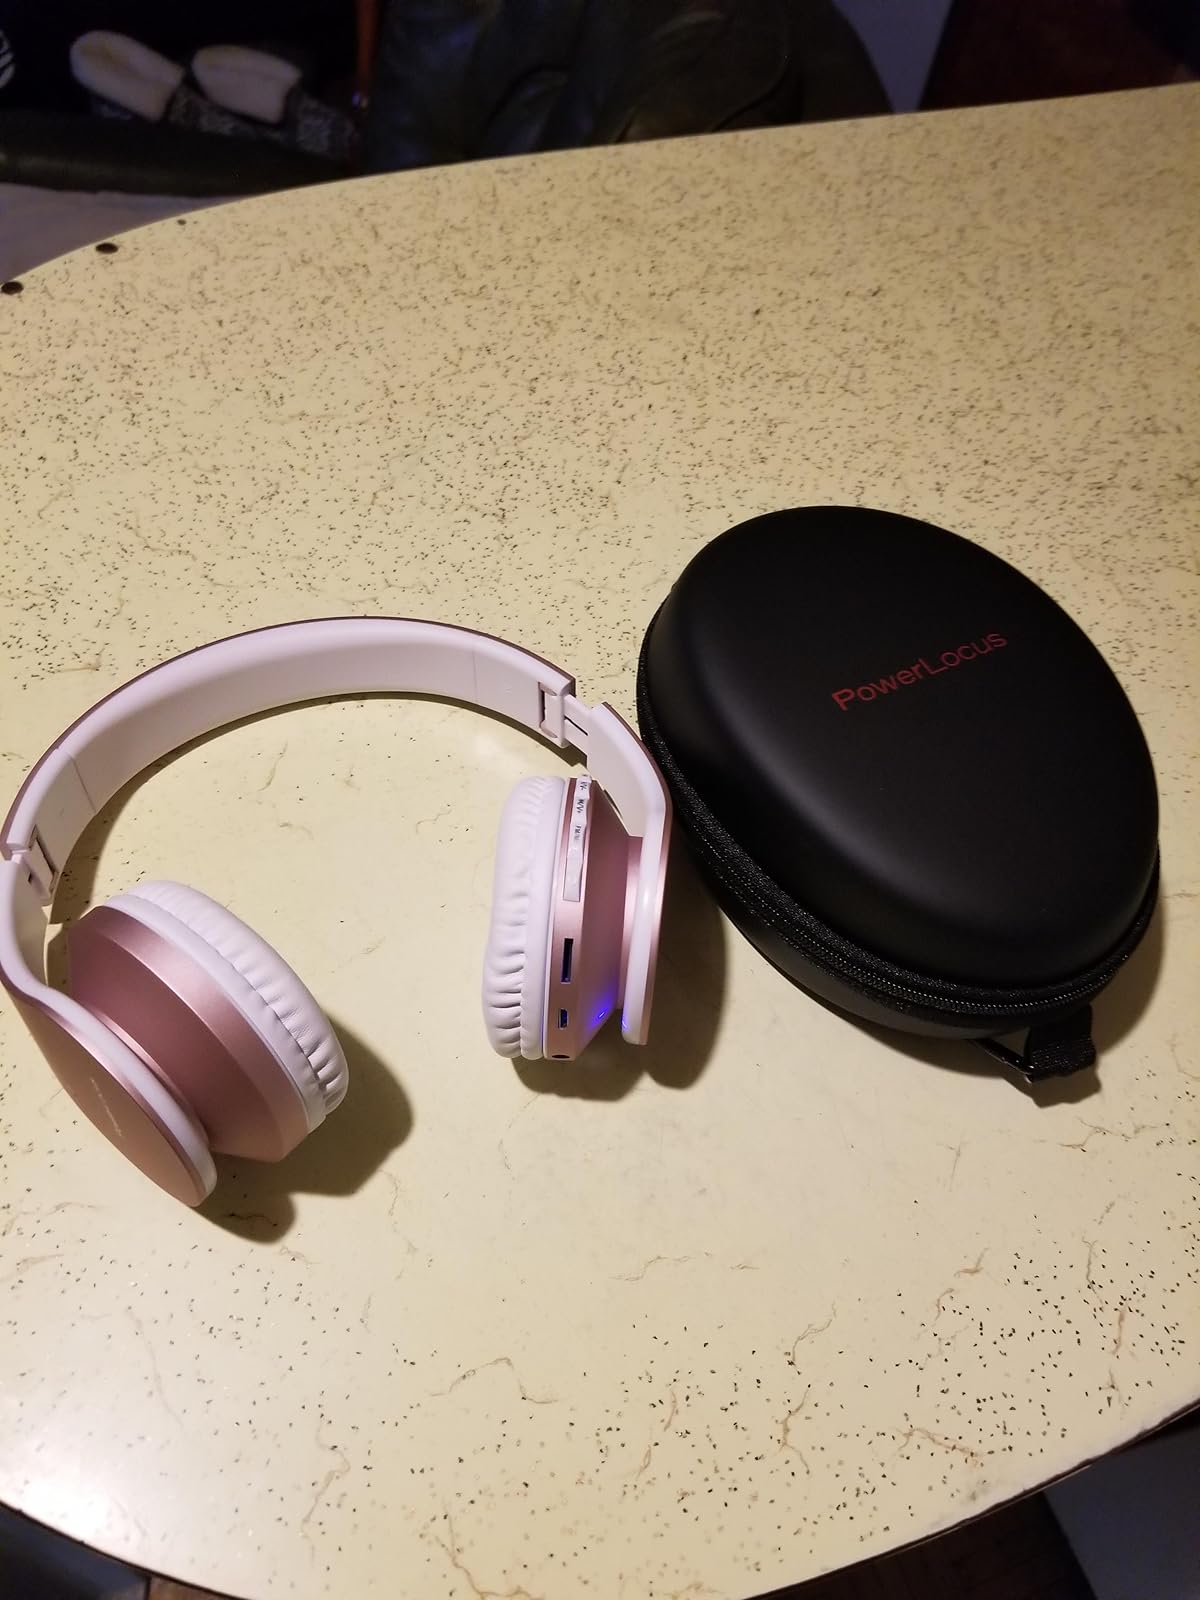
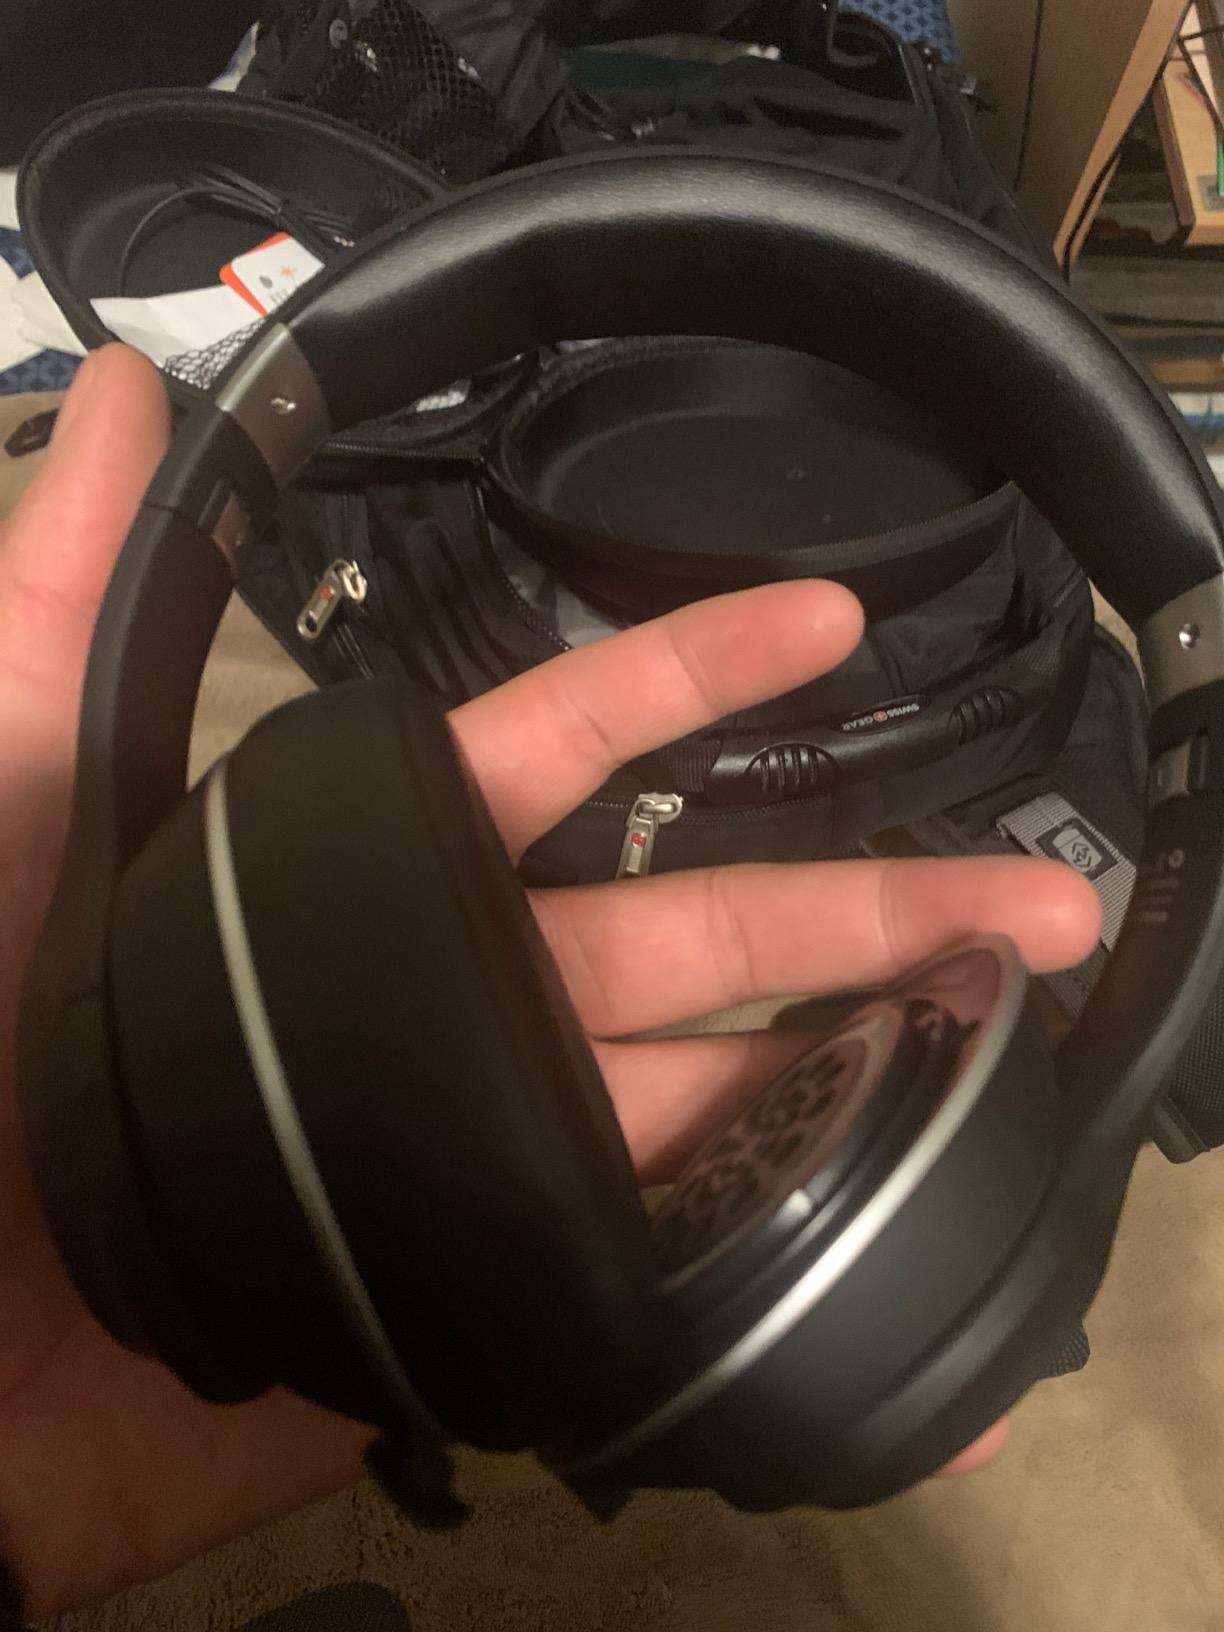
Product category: headphones
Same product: no